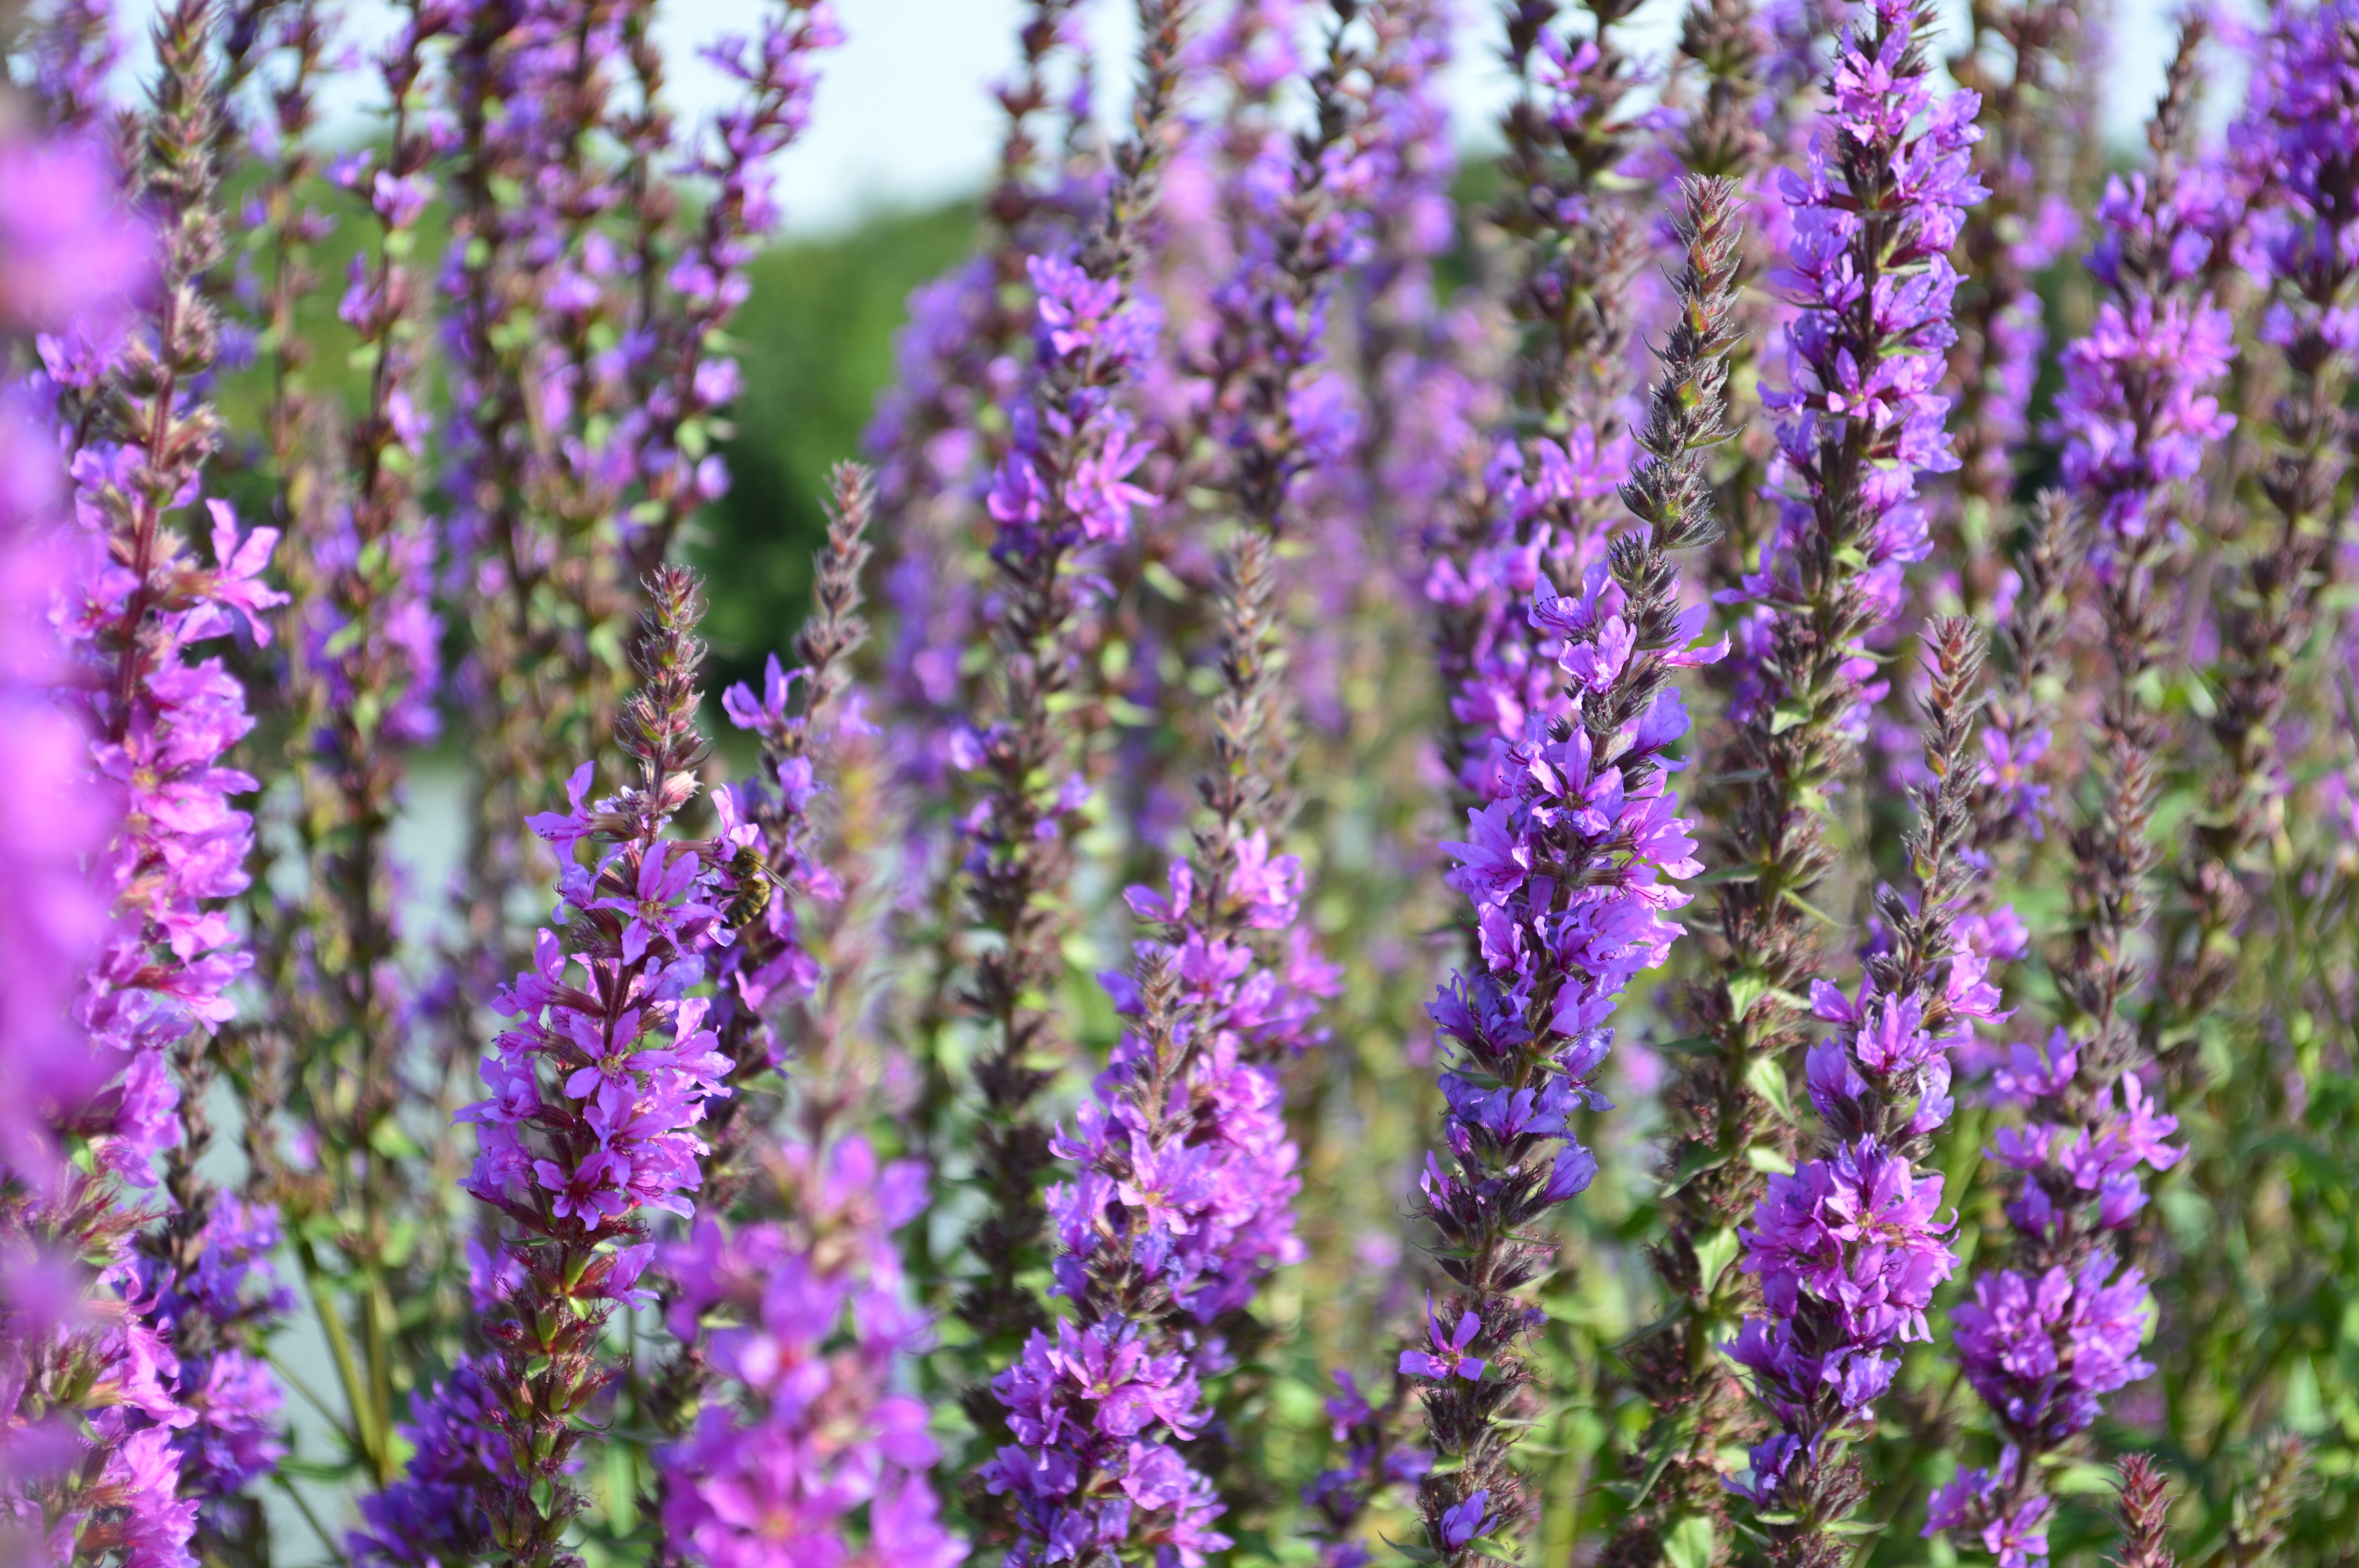
blossom, plant, meadow, stem, leaf, flower, bloom, floral, environment, herb, natural, botany, agriculture, flora, lavender, botanical, plants, wildflower, flowers, flower bed, outdoors, sage, vegetation, petals, shrub, wildflowers, horticulture, organic, flowering plant, common sage, annual plant, land plant, english lavender, french lavender, hyssopus, loosestrife and pomegranate family